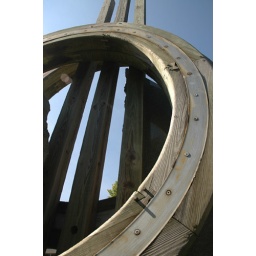
This statue is in front of the theater building on campus.